Prince Arthur, Duke of Connaught and Strathearn

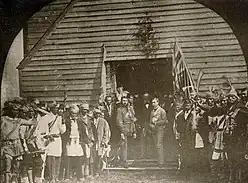
Prince Arthur met with the Chiefs of the Six Nations of the Grand River at the Mohawk Chapel in 1869.

It was at an early age that Arthur developed an interest in the army, and in 1866 he followed through on his military ambitions by enrolling at the Royal Military Academy, Woolwich, from where he graduated two years later and was commissioned as a lieutenant in the Corps of Royal Engineers on 18 June 1868. The Prince transferred to the Royal Regiment of Artillery on 2 November 1868 and, on 2 August 1869, to the Rifle Brigade, his father's own regiment, after which he pursued a long and distinguished career as an army officer, including service in South Africa, Canada in 1869, Ireland, Egypt in 1882, and in India from 1886 to 1890.